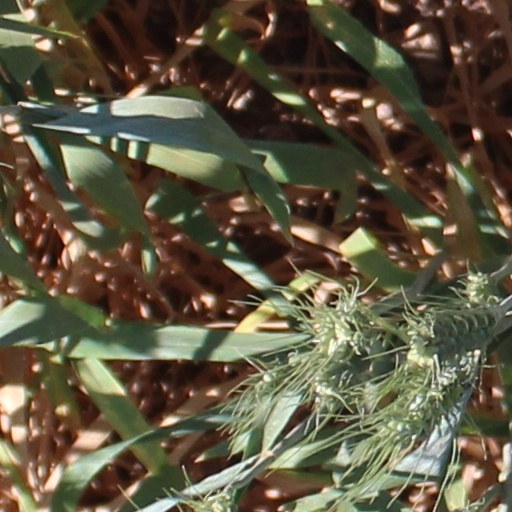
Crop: wheat